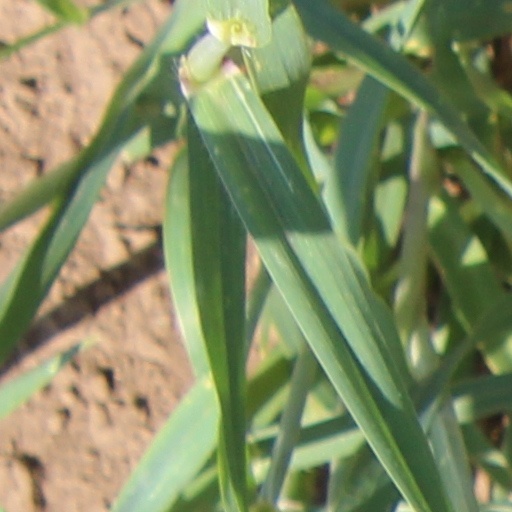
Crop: wheat